First Opium War

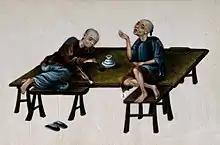
Chinese opium smokers

Trade benefited after the newly risen Qing dynasty relaxed maritime trade restrictions in the 1680s. Formosa (Taiwan) came under Qing control in 1683 and rhetoric regarding the tributary status of Europeans was muted. Guangzhou became the port of preference for incoming foreign trade. Ships did try to call at other ports, but these locations could not match the benefits of Guangzhou's geographic position at the mouth of the Pearl River, nor did they have the city's long experience in balancing the demands of Beijing with those of Chinese and foreign merchants. From 1700 onward Guangzhou was the centre of maritime trade with China, and this market process was gradually formulated by Qing authorities into the "Canton System". From the system's inception in 1757, trading in China was extremely lucrative for European and Chinese merchants alike as goods such as tea, porcelain, and silk were valued highly enough in Europe to justify the expenses of travelling to Asia. The system was highly regulated by the Qing government. Foreign traders were only permitted to do business through a body of Chinese merchants known as the Cohong and were forbidden to learn Chinese. Foreigners could only live in one of the Thirteen Factories and were not allowed to enter or trade in any other part of China. Only low-level government officials could be dealt with, and the imperial court could not be lobbied for any reason excepting official diplomatic missions. The Imperial laws that upheld the system were collectively known as the Prevention Barbarian Ordinances. The Cohong were particularly powerful in the Old China Trade, as they were tasked with appraising the value of foreign products, purchasing or rebuffing said imports and charged with selling Chinese exports at an appropriate price. The Cohong was made up of between (depending on the politics of Guangzhou) 6 to 20 merchant families. Most of the merchant houses these families ruled had been established by low-ranking mandarins, but several were Cantonese or Han in origin. Another key function of the Cohong was the traditional bond signed between a Cohong member and a foreign merchant. This bond stated that the receiving Cohong member was responsible for the foreign merchant's behavior and cargo while in China. In addition to dealing with the Cohong, European merchants were required to pay customs fees, measurement duties, provide gifts, and hire navigators.